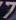
Number: 7